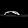
Label: Sandal